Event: Nepal Earthquake
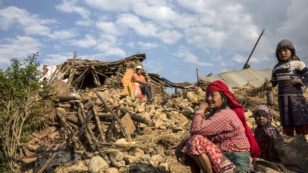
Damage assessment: damage